Nanyue

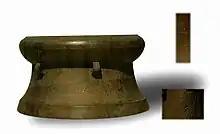
Bronze drum from Luobowan Tomb #1. Top-right closeup shows . Bottom-right closeup shows a fishing heron and several Bird-men figures.

Because the Kingdom of Nanyue was established by Zhao Tuo, a Chinese general of the Qin dynasty, Nanyue's political and bureaucratic systems were, at first, essentially just continuations of those of the Qin Empire itself. Because of Zhao Tuo's submissions to the Han dynasty, Nanyue also adopted many of the changes enacted by the Han, as well. At the same time, Nanyue enjoyed complete autonomy – and "de facto" sovereignty – for most of its existence, so its rulers did enact several systems that were entirely unique to Nanyue.